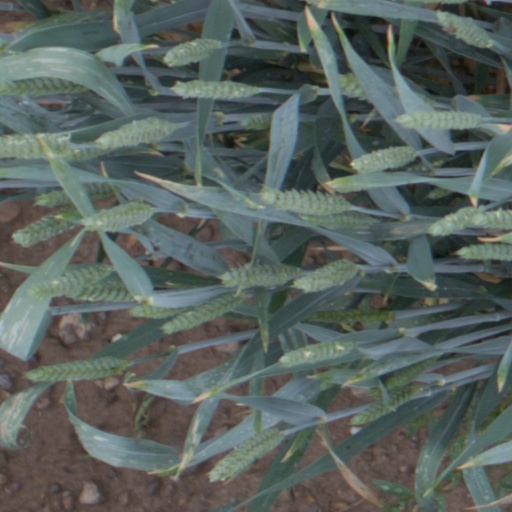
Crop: wheat